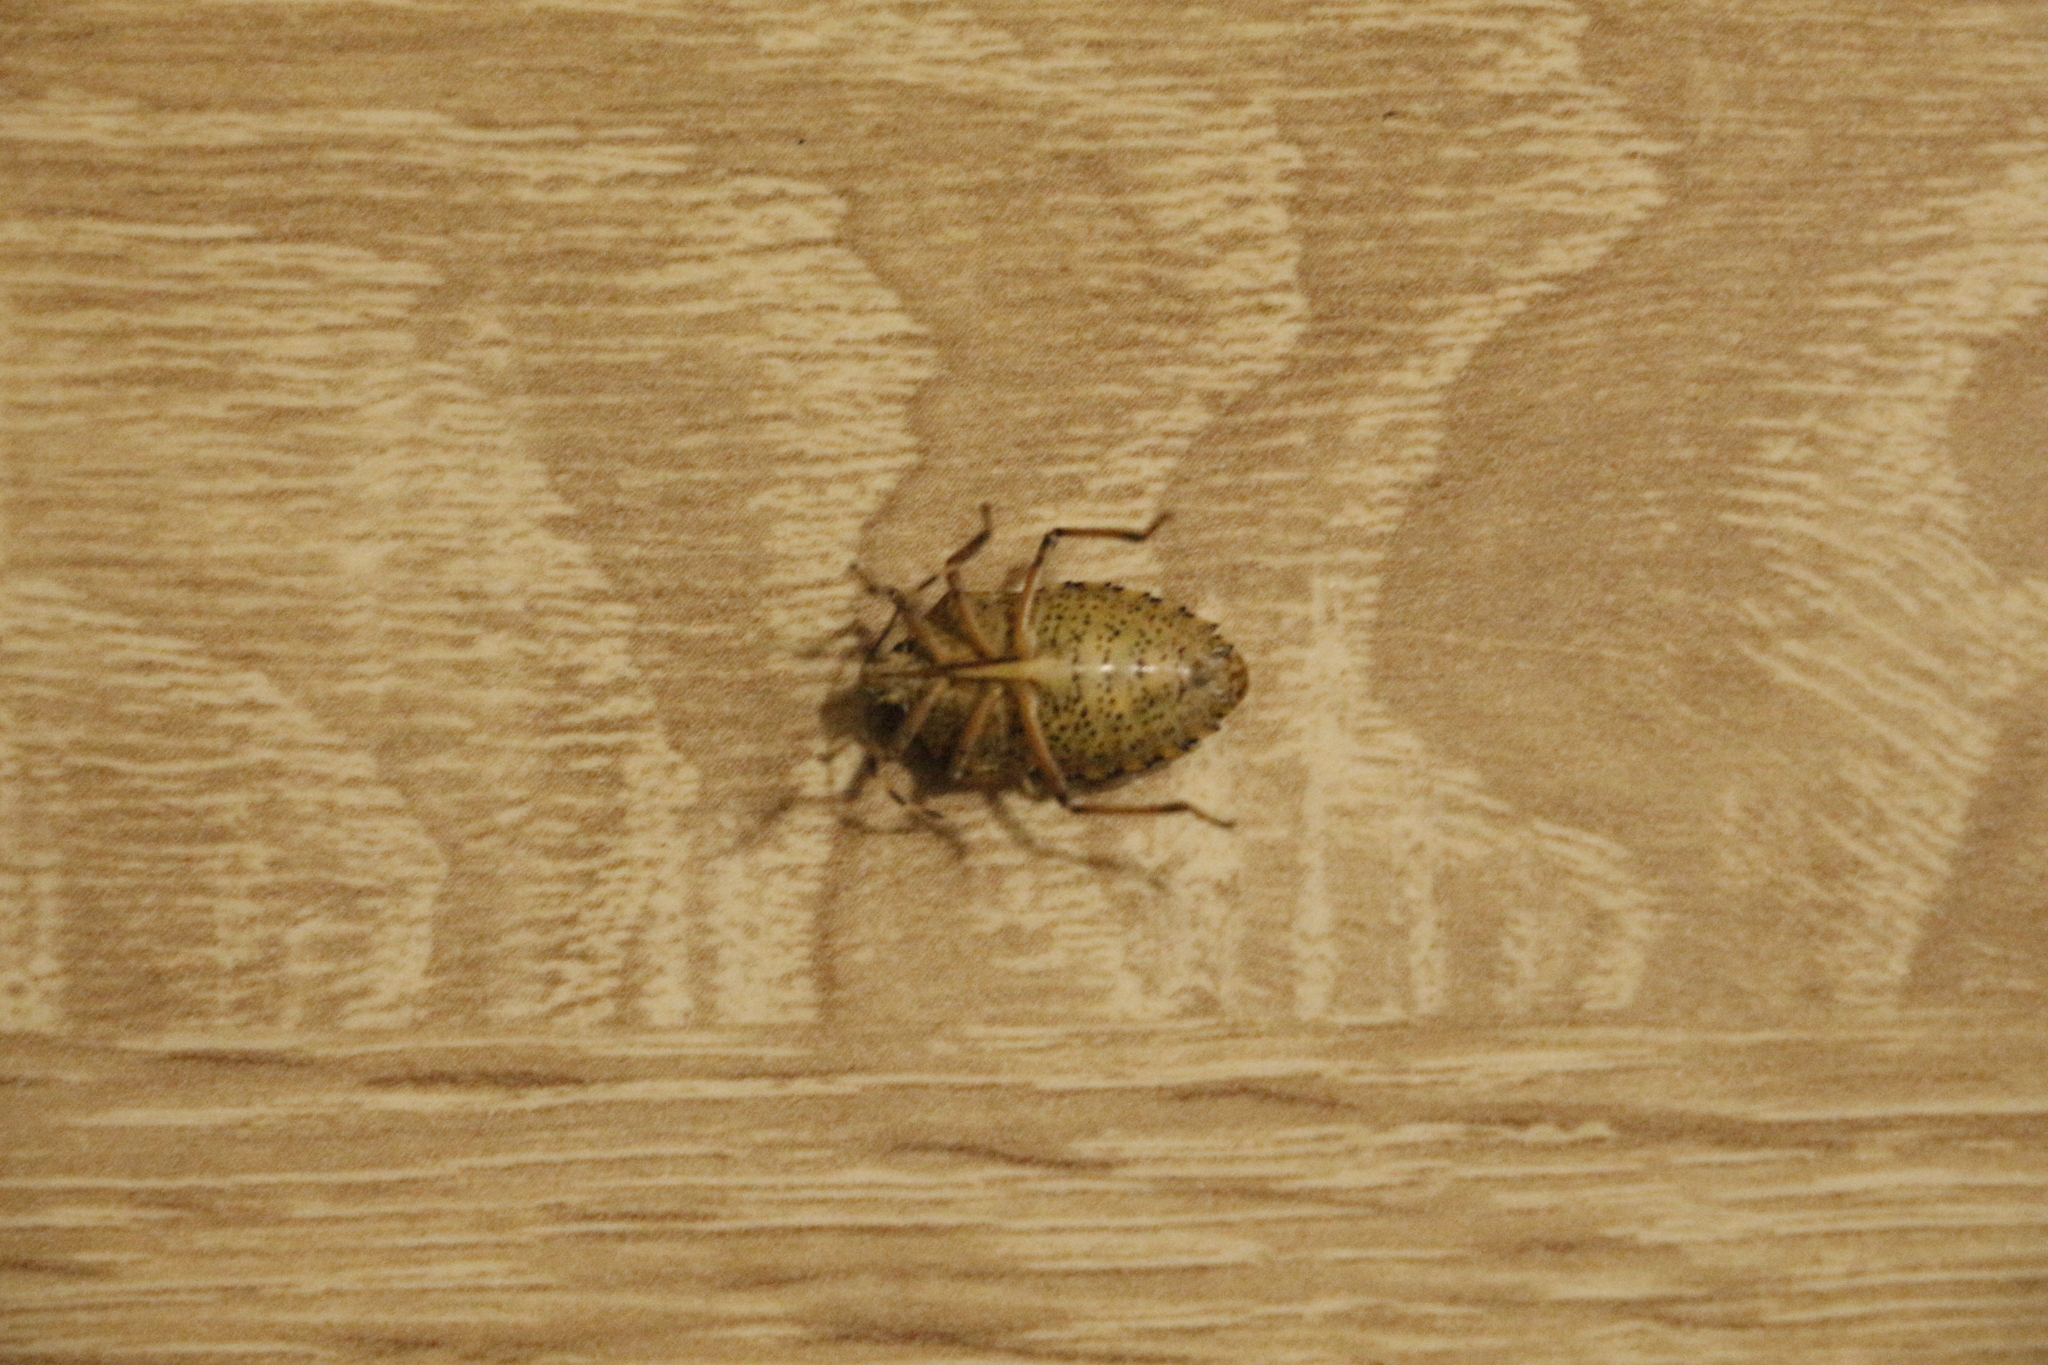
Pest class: stink_bug